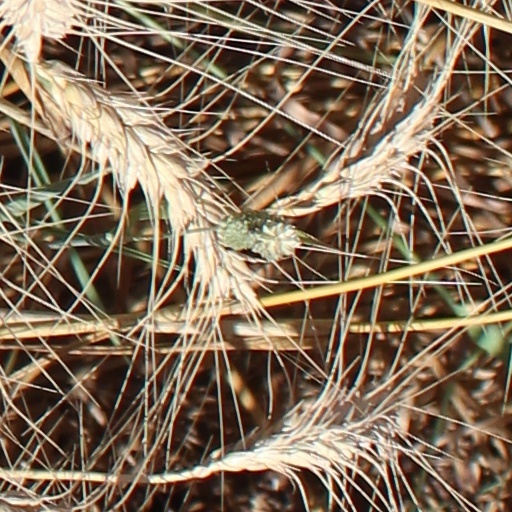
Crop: wheat